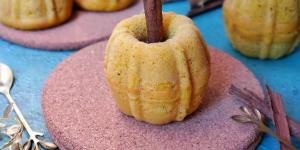
bizcocho de calabaza de la abuela